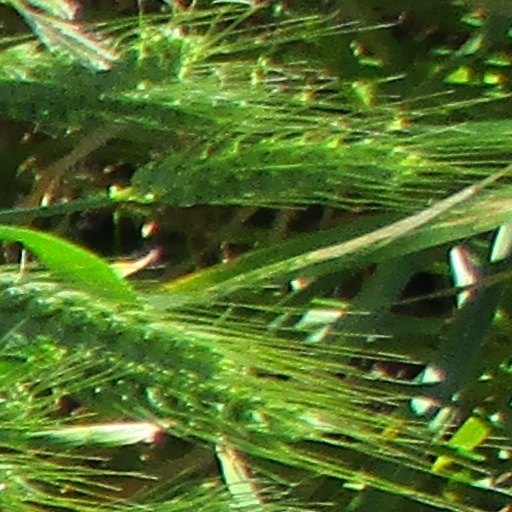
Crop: wheat